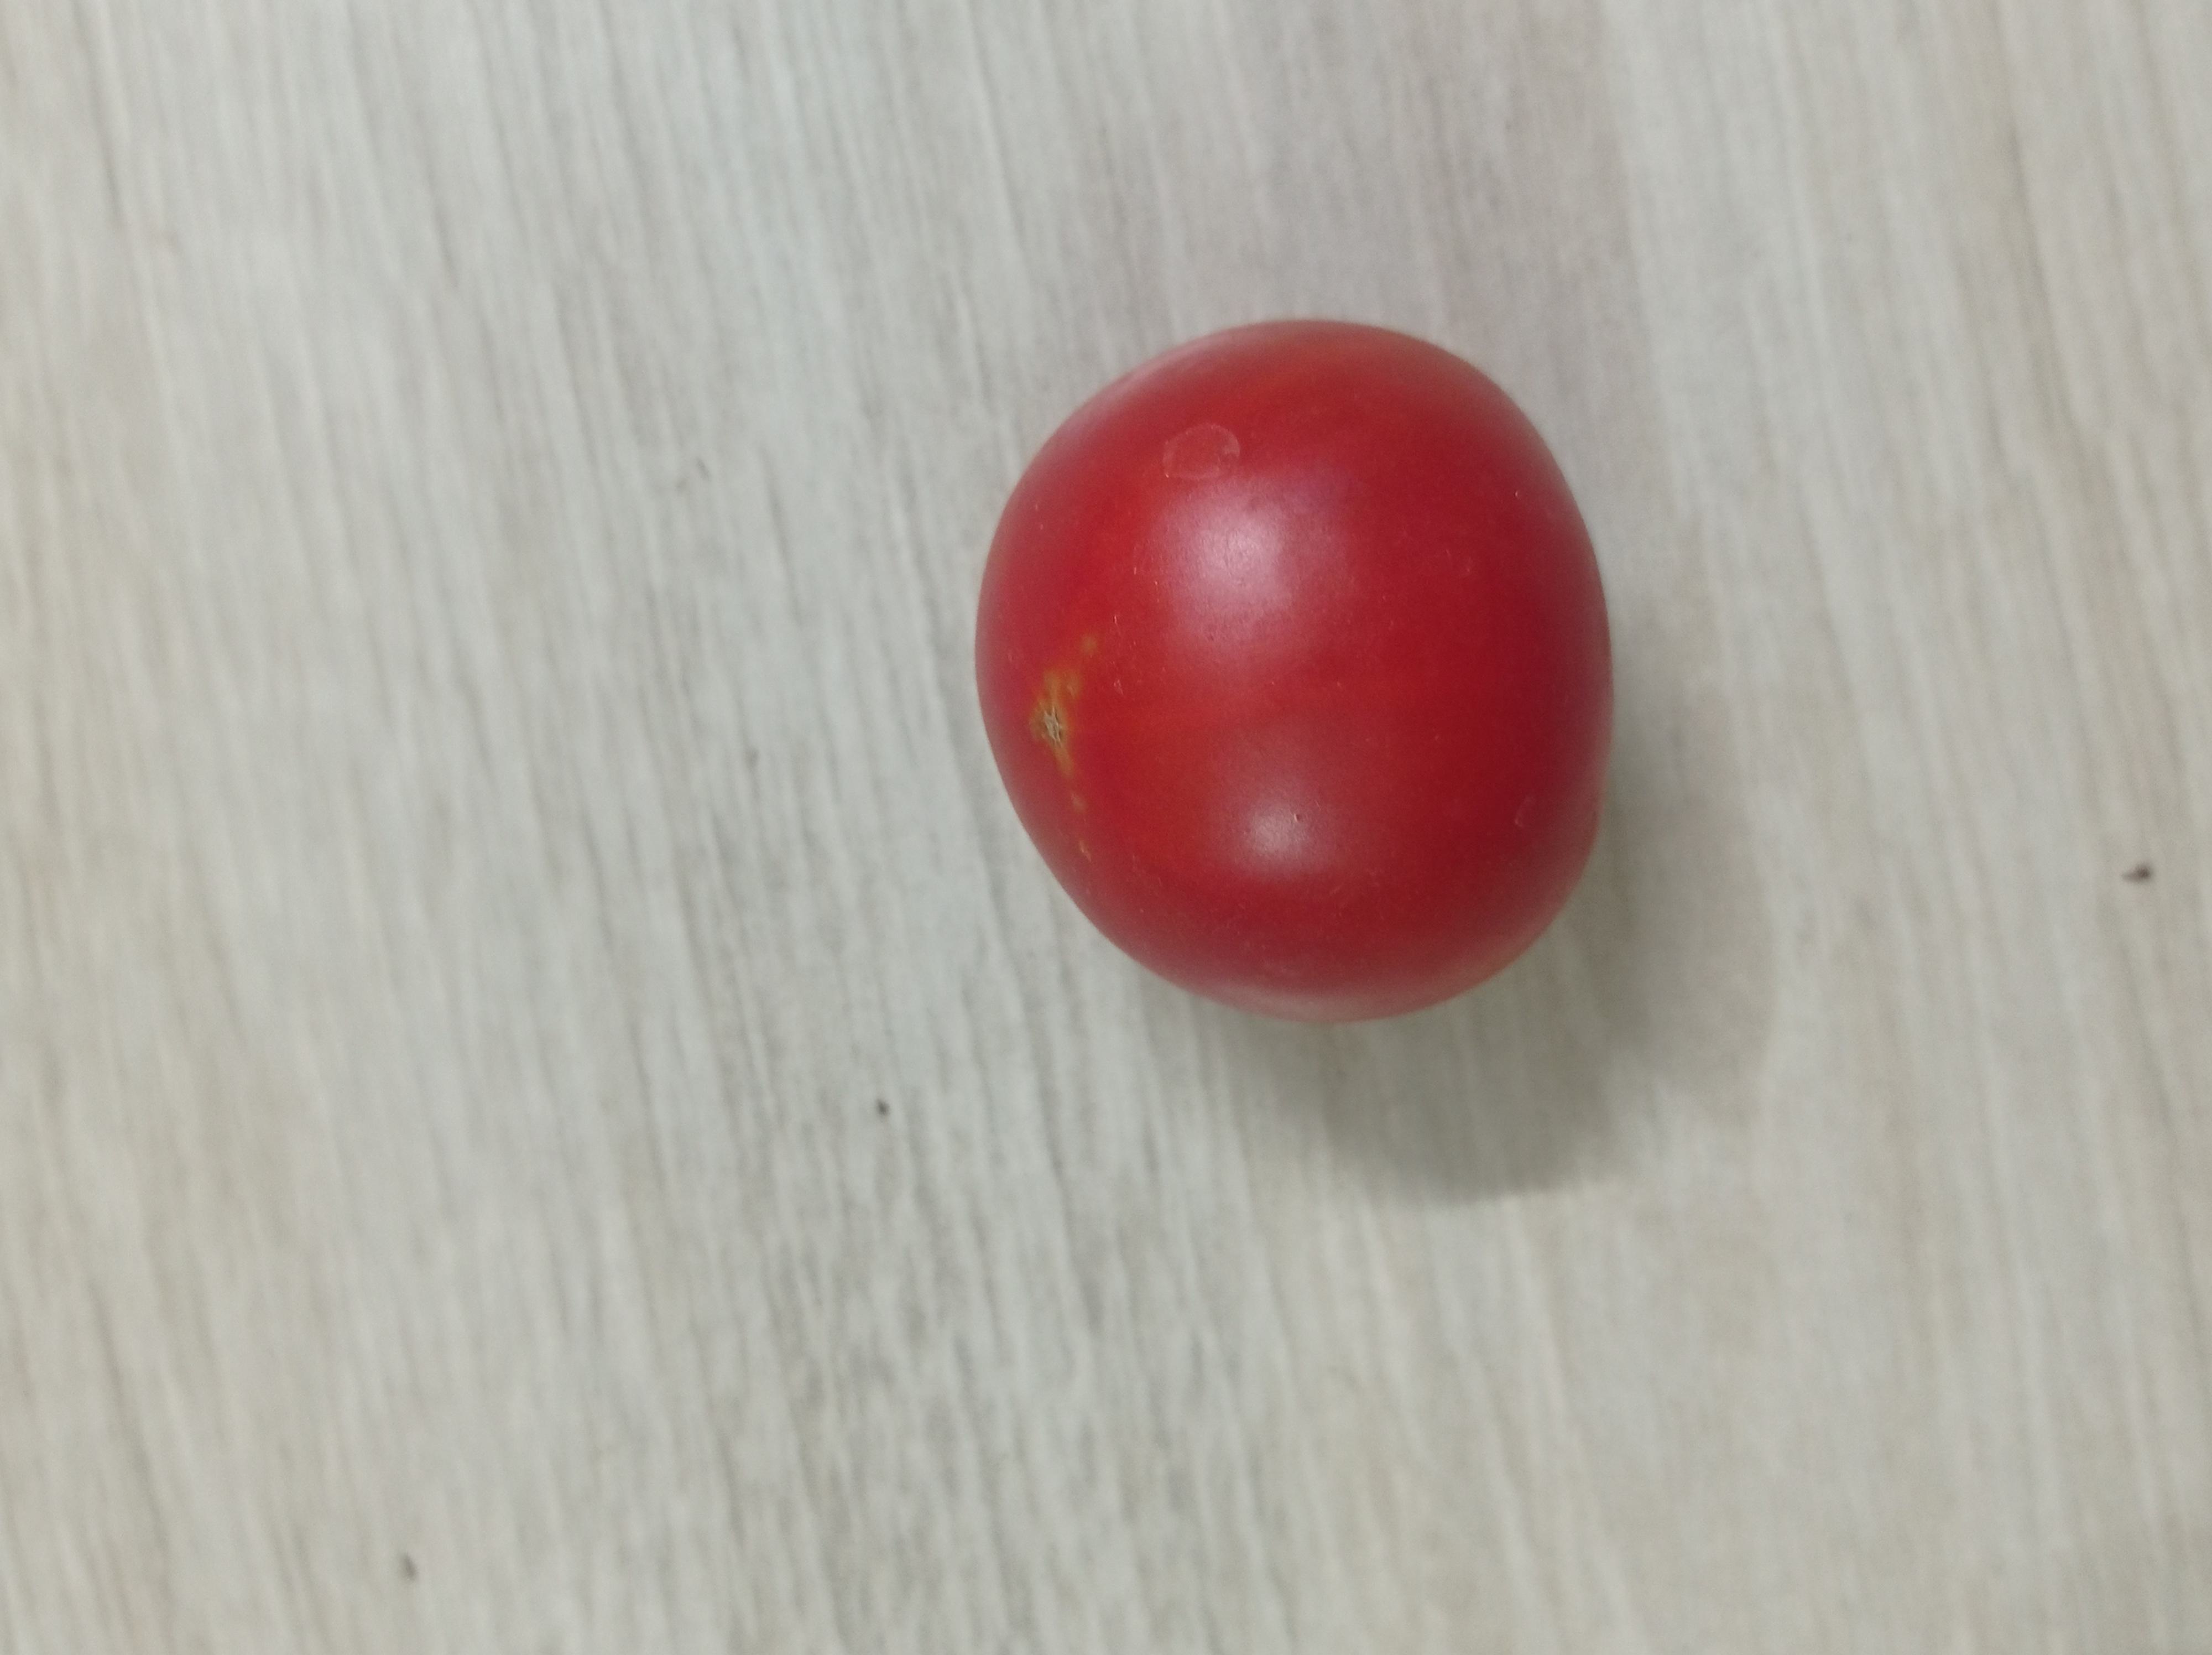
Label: Fresh